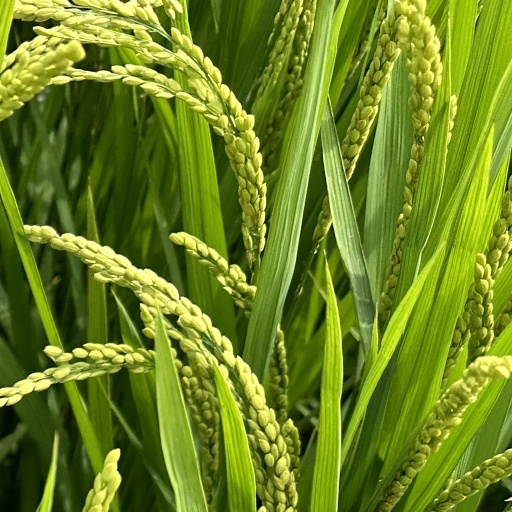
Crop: rice